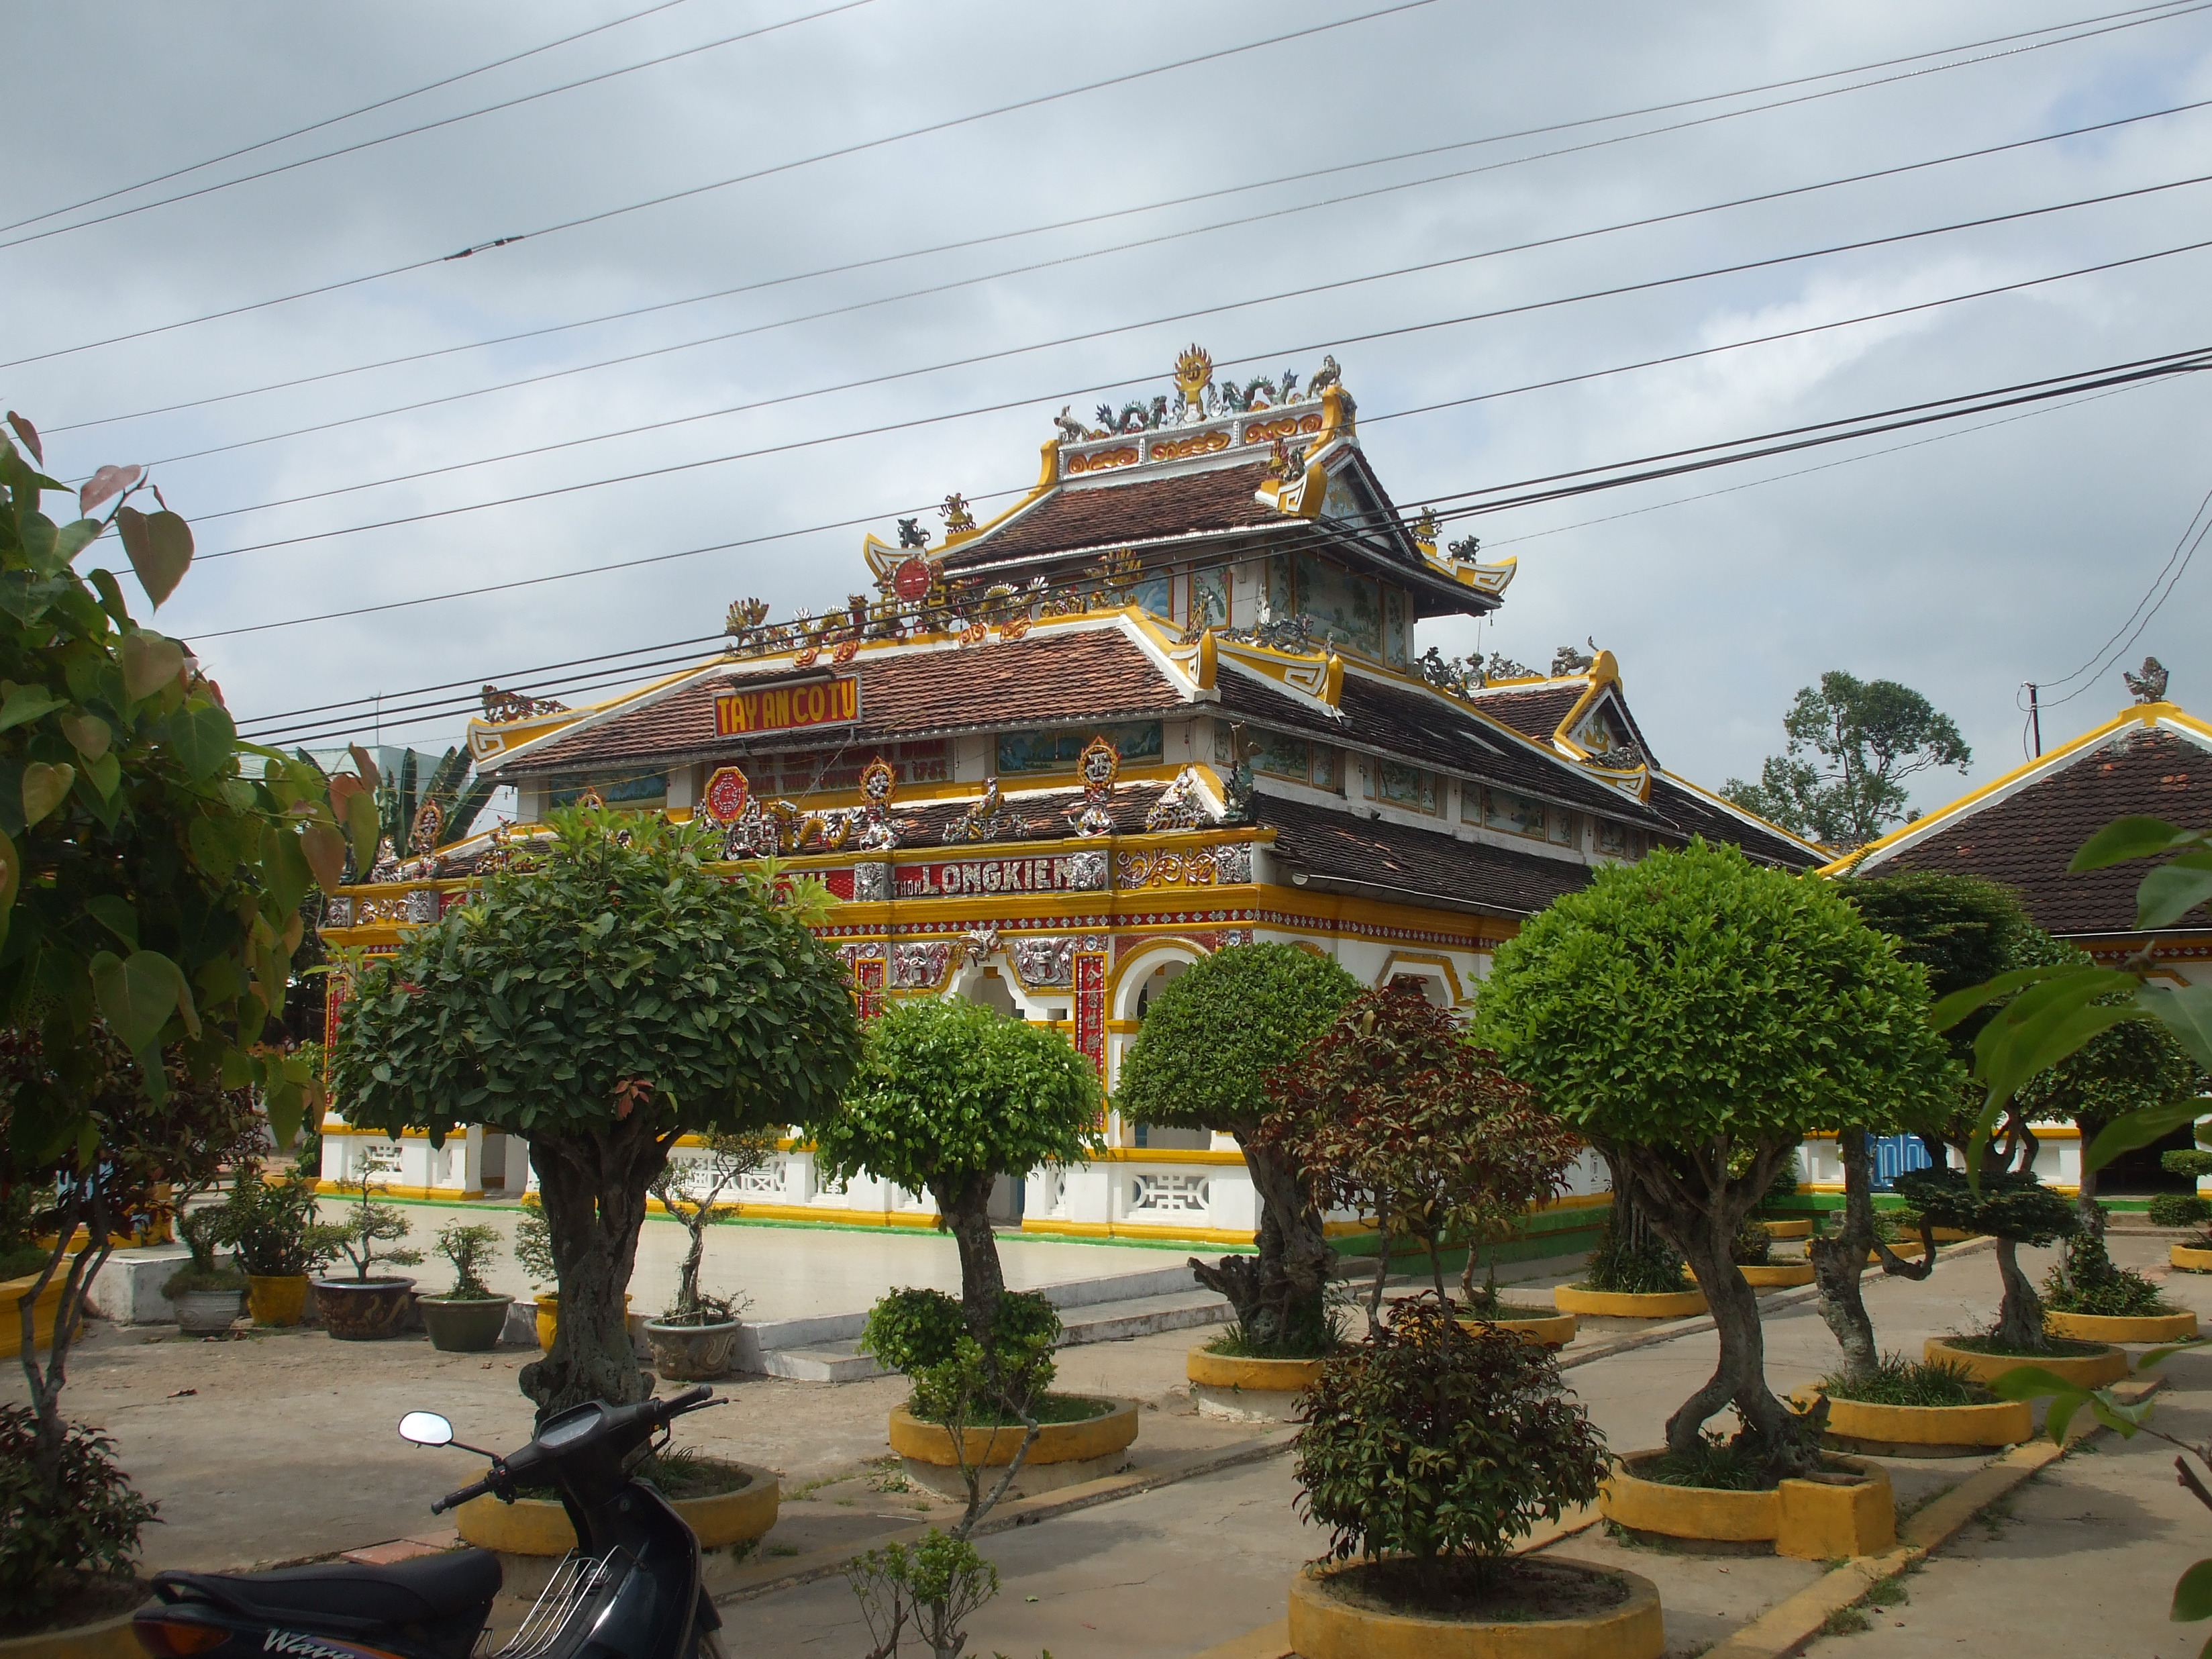
user: text: Màu chủ đạo của các chi tiết trang trí trên mái đền là gì?
assistant: text: Màu vàng

user: text: Có bao nhiêu sợi dây điện chính có thể nhìn thấy rõ trên bầu trời?
assistant: text: Năm

user: text: Tên của ngôi đền được hiển thị trên bảng hiệu màu đỏ là gì?
assistant: text: Tây An Cổ Tự

user: text: Ngôi chùa trong ảnh thuộc loại hình kiến trúc tôn giáo nào?
assistant: text: Phật giáo

user: text: Hai dòng chữ trên ngôi đền là 'Tây An Cổ Tự' và 'Thôn Long Kiếm'. Những dòng chữ này cho biết điều gì về ngôi đền?
assistant: text: Dòng chữ 'Tây An Cổ Tự' là tên của ngôi đền (chùa Tây An), còn 'Thôn Long Kiếm' là tên thôn hoặc khu vực nơi ngôi đền tọa lạc.